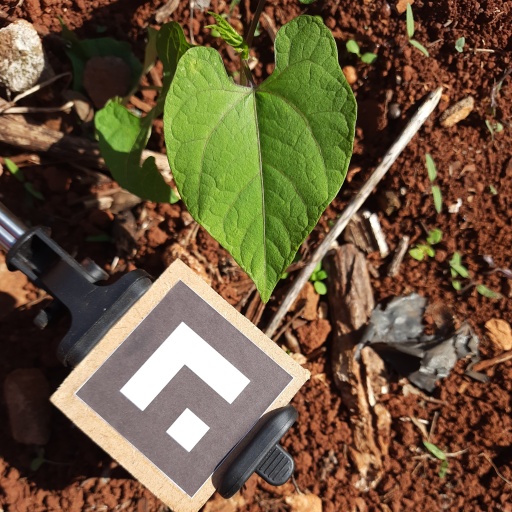
Observations: flat surface, no eating holes, under sunlight